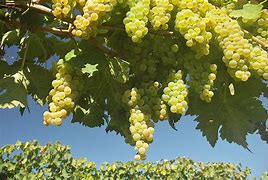
Label: Grapes